Jonathan Wolff (philosopher)

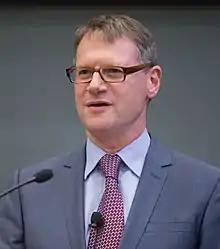
Wolff in 2012

Jonathan Wolff (born 25 June 1959) is a British philosopher. He is a Senior Research Fellow in Philosophy and Public Policy and Governing Body Fellow at Wolfson College, Oxford. He was formerly the Alfred Landecker Professor of Values and Public Policy at the Blavatnik School of Government at the University of Oxford. Prior to his joining the Blavatnik School in 2016, Wolff's academic career had been spent at University College London (UCL), where he was, latterly, Professor of Philosophy and Dean of the Faculty of Arts and Humanities.